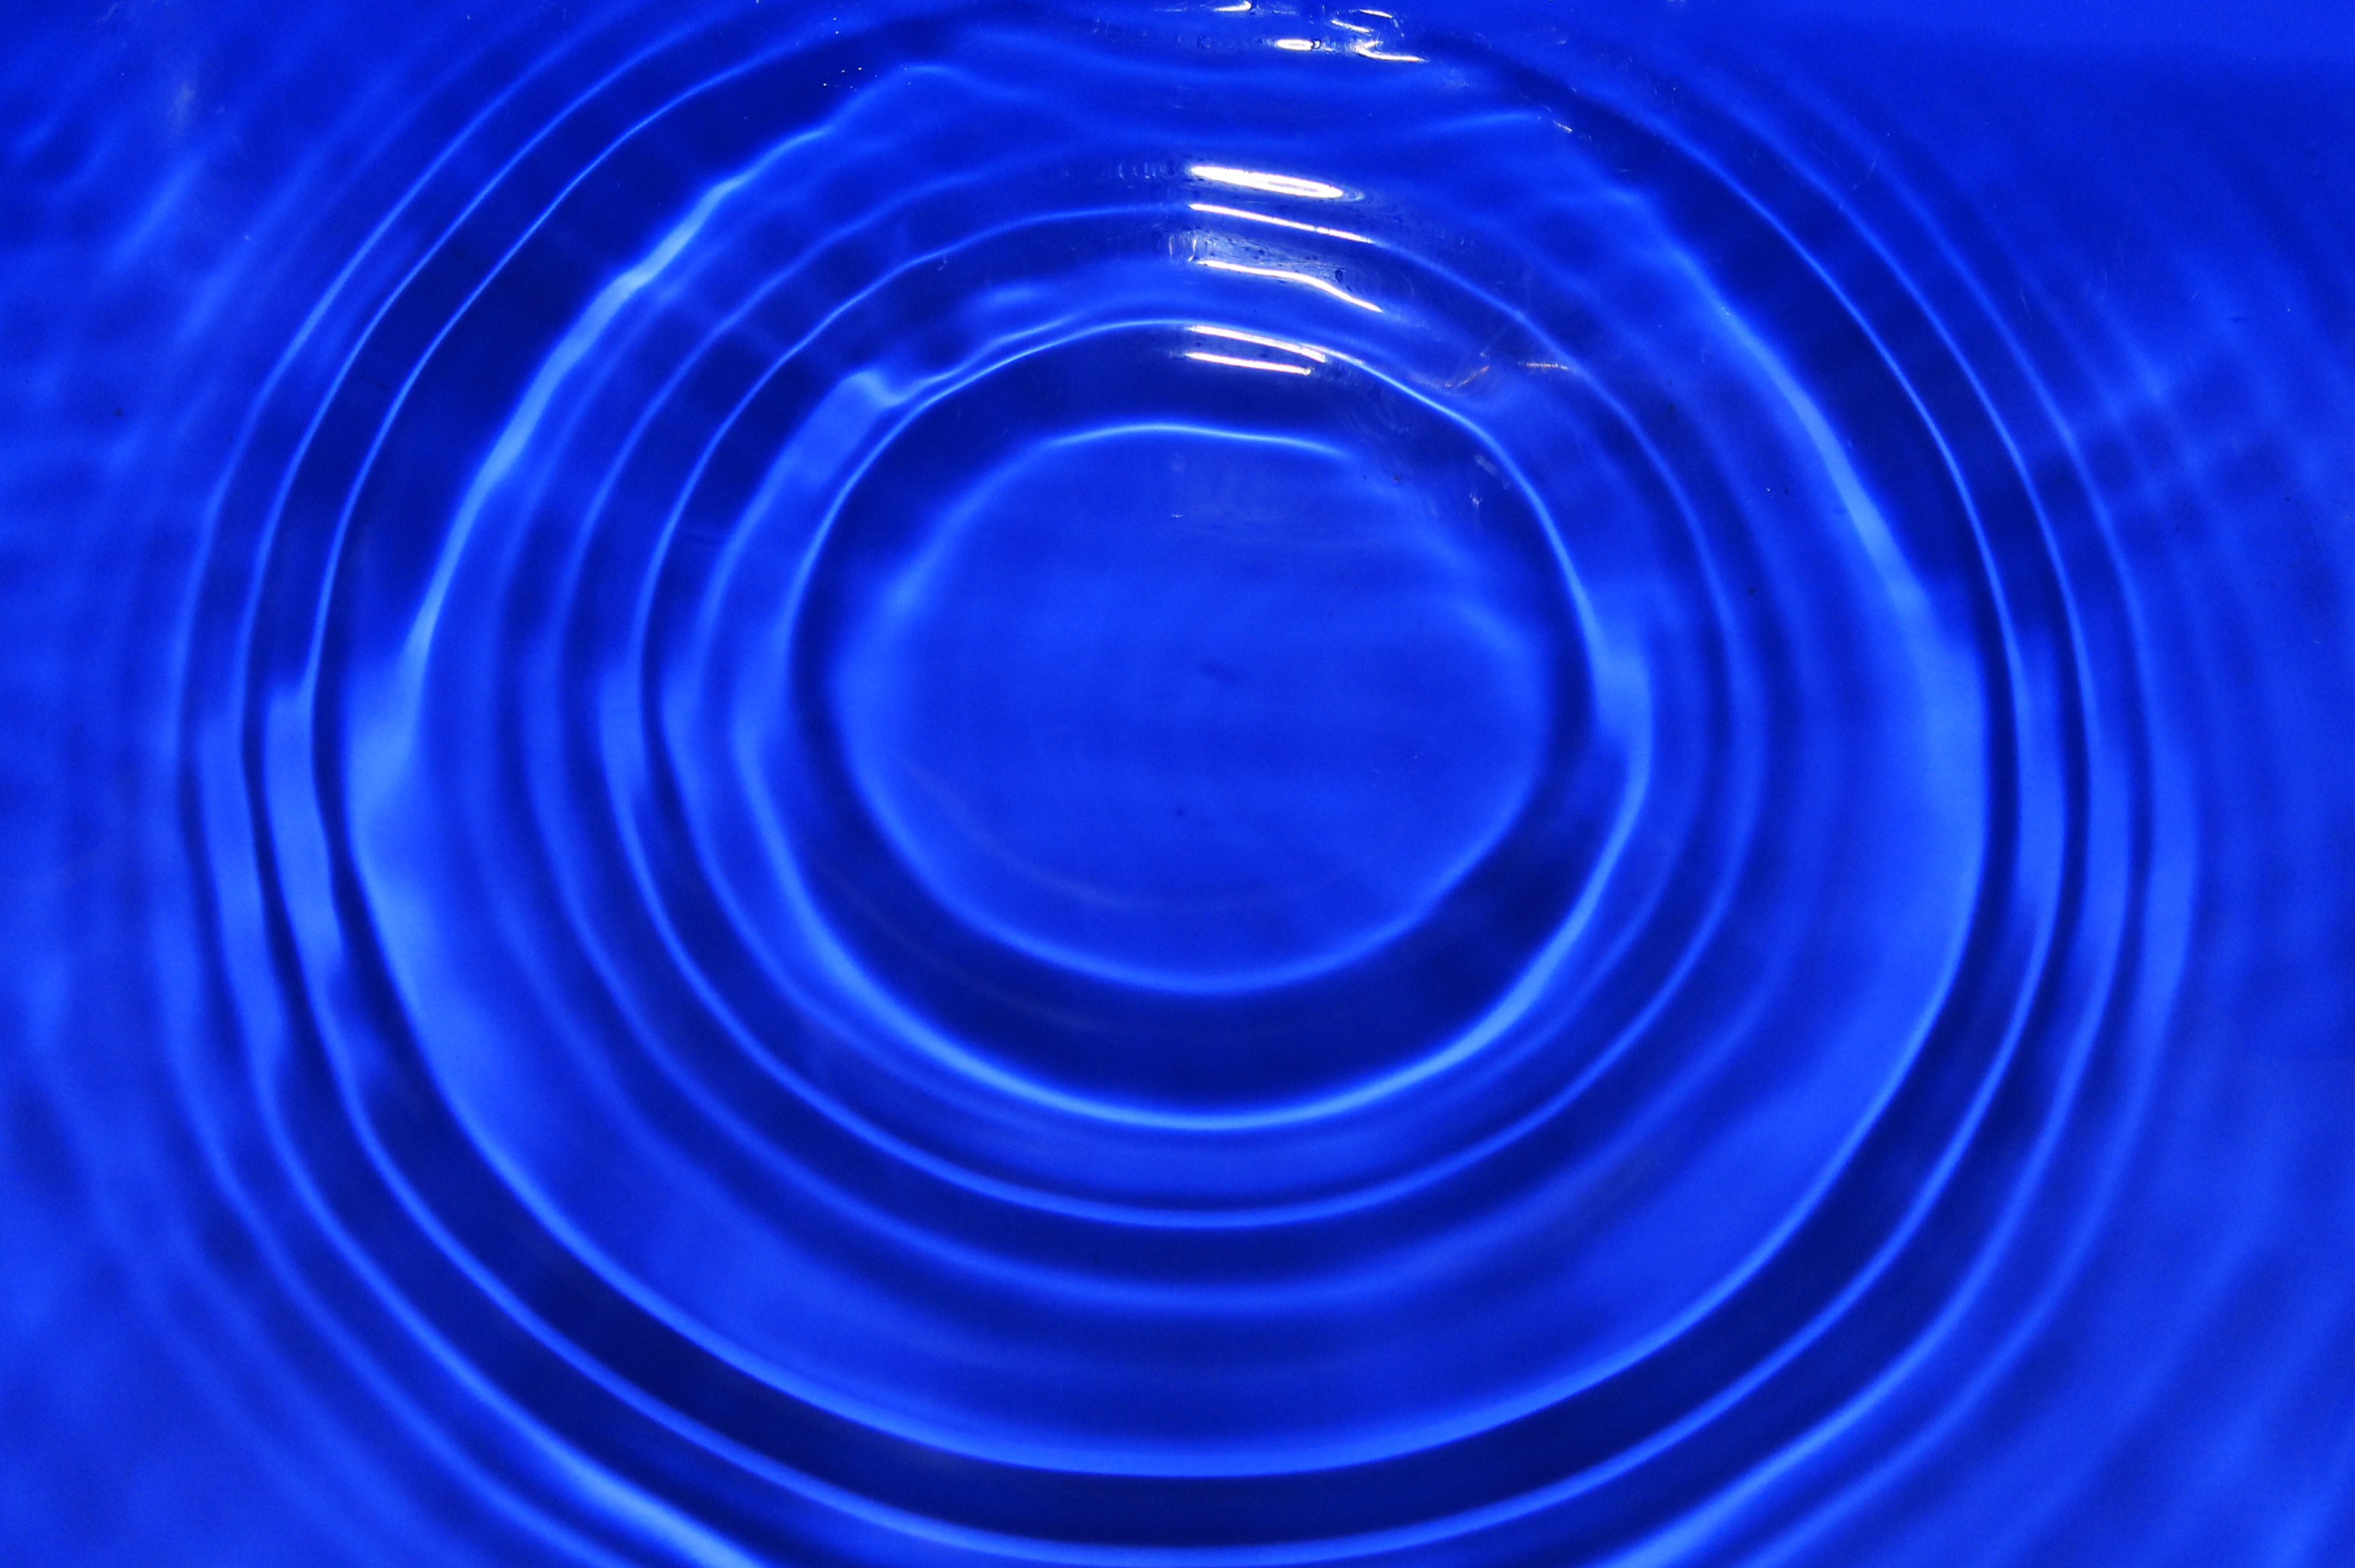
drop, wave, wet, atmosphere, line, blue, circle, drop of water, vortex, waves circles